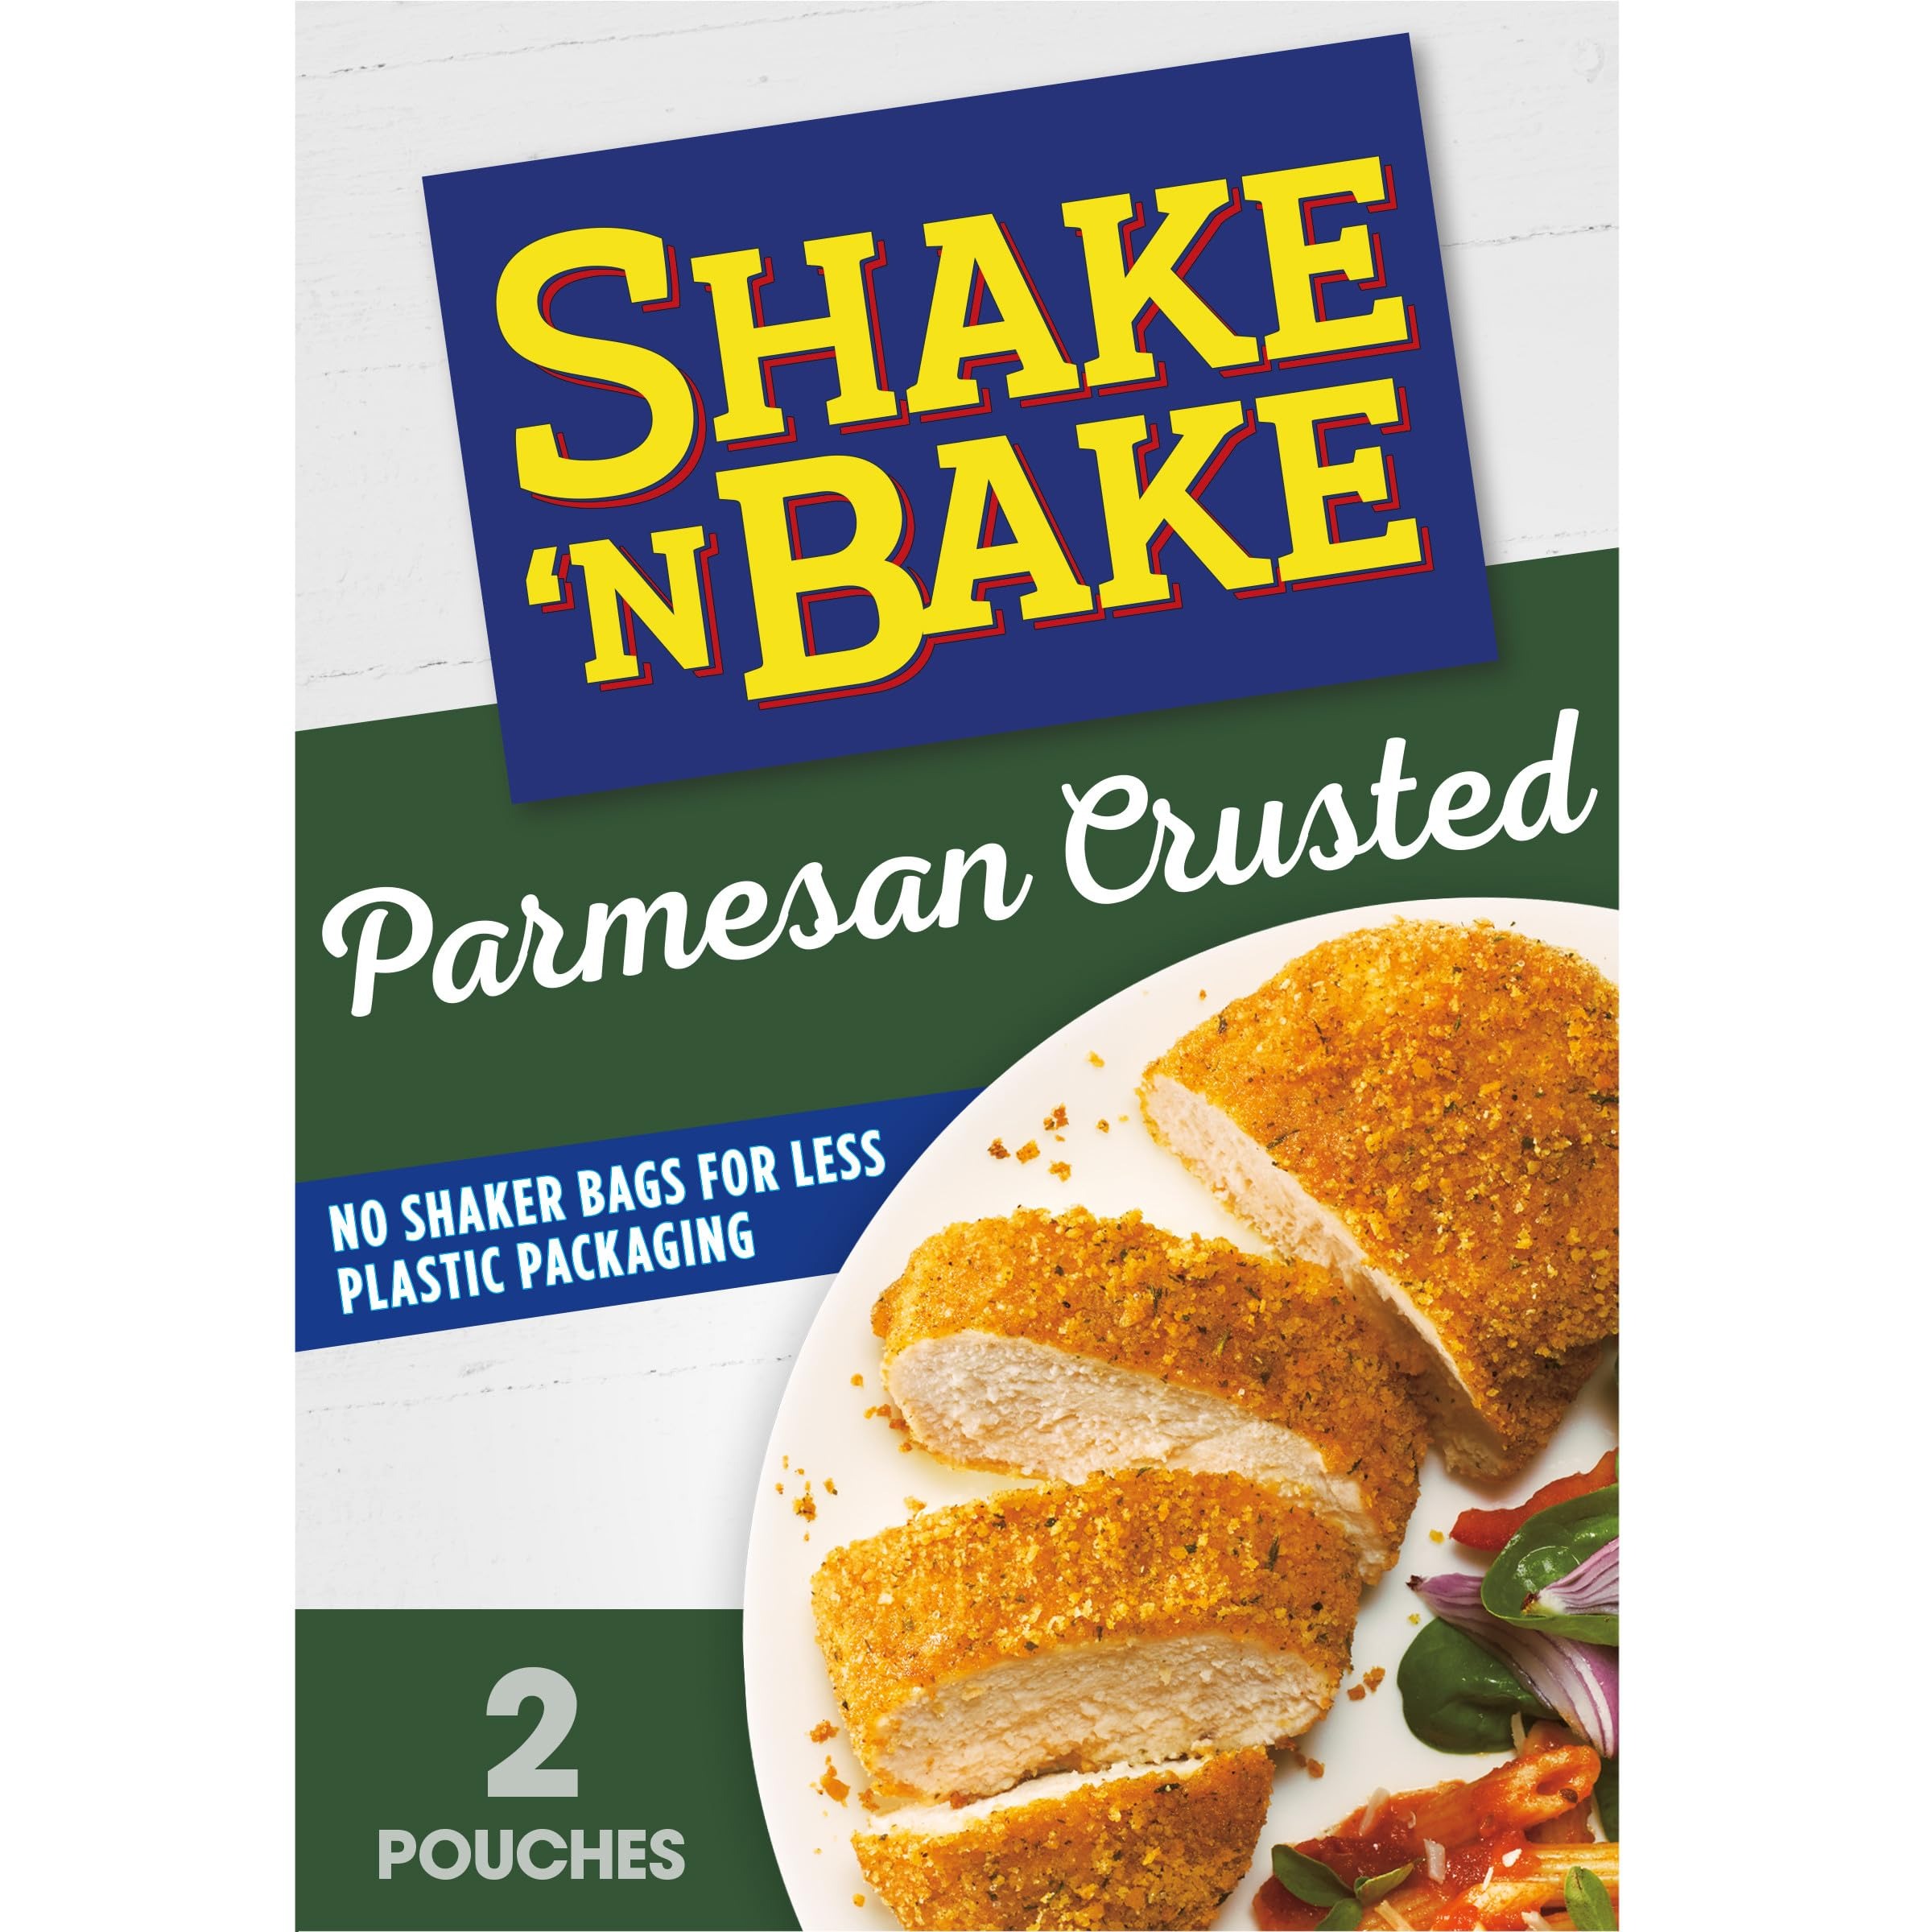
Item Name: Shake 'n Bake Parmesan Crusted Seasoned Coating Mix (4.75 oz Box)
Bullet Point 1: One 4.75 oz. box of Kraft Shake 'N Bake Parmesan Crusted Seasoned Coating Mix
Bullet Point 2: Kraft Shake 'N Bake Parmesan Crusted Seasoned Coating Mix creates crispy chicken without frying
Bullet Point 3: Add classic savory flavor to your chicken or pork with perfectly seasoned coating mix
Bullet Point 4: Ideal for chicken nuggets, crispy chicken sandwiches, chicken Parmesan and other dishes
Bullet Point 5: Packaged in two pouches for more than one meal
Value: 4.75
Unit: Ounce

Price: 4.08